Richard Coleridge, 4th Baron Coleridge

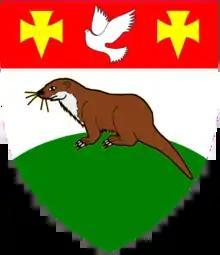
Coat of arms

Richard Duke Coleridge, 4th Baron Coleridge (24 September 1905 – 20 May 1984) was a captain in the Royal Navy and served as the first Executive Secretary of the North Atlantic Treaty Organization (NATO) from 1952 to 1970.